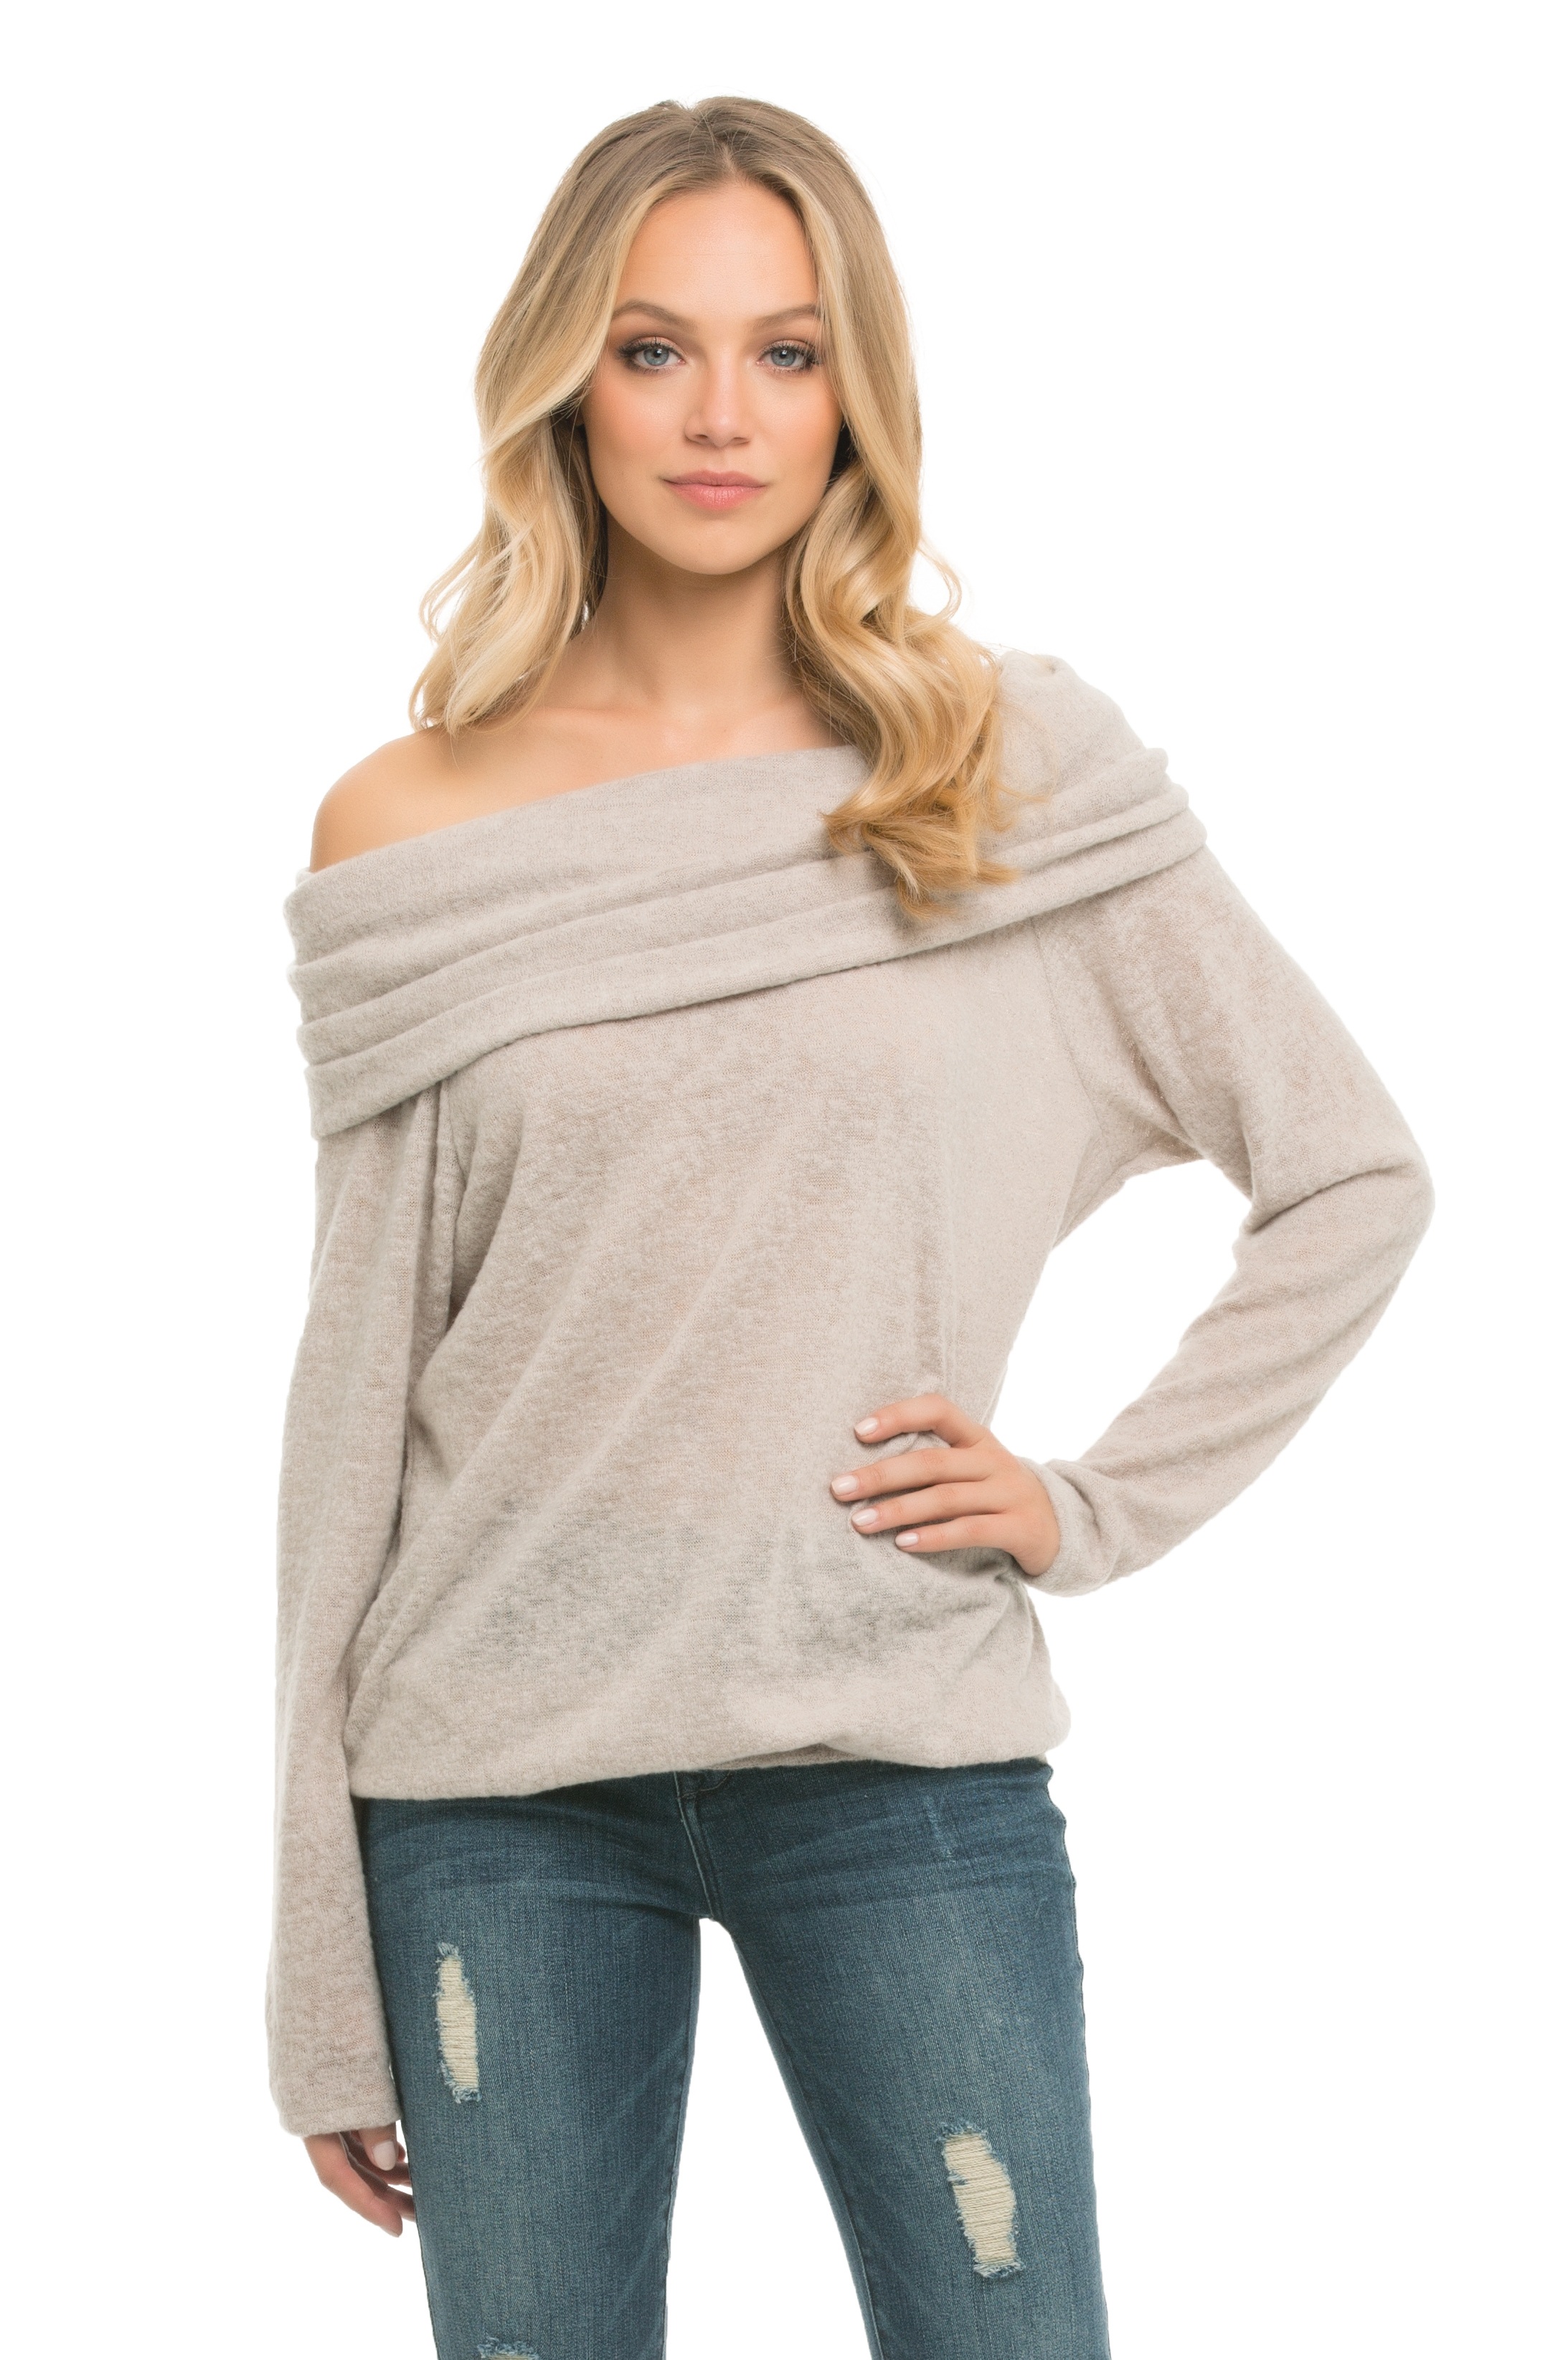
girl, woman, female, standing, fashion, clothing, leisure, outerwear, sweater, caucasian, textile, beige, neck, beauty, beautiful, blond, pocket, sleeve, photo shoot, t shirt